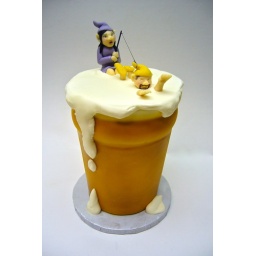
Elves in a beer glass cake